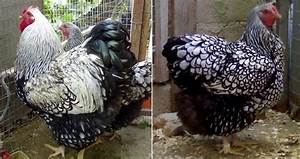
Label: chicken